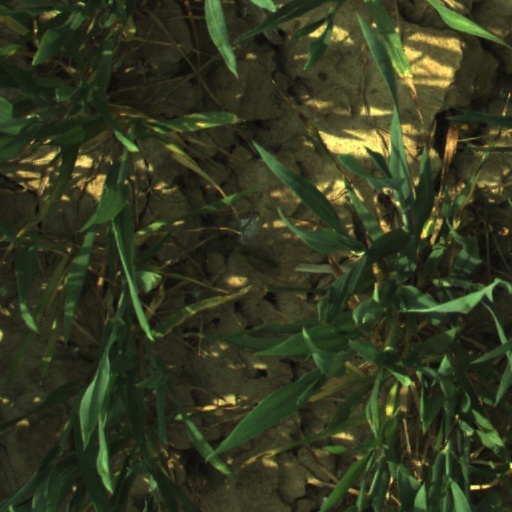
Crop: wheat